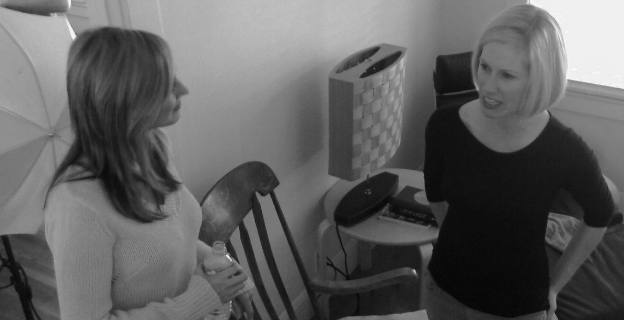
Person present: Yes